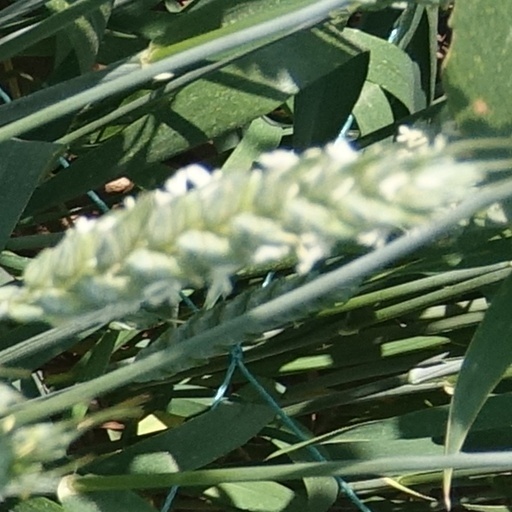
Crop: wheat